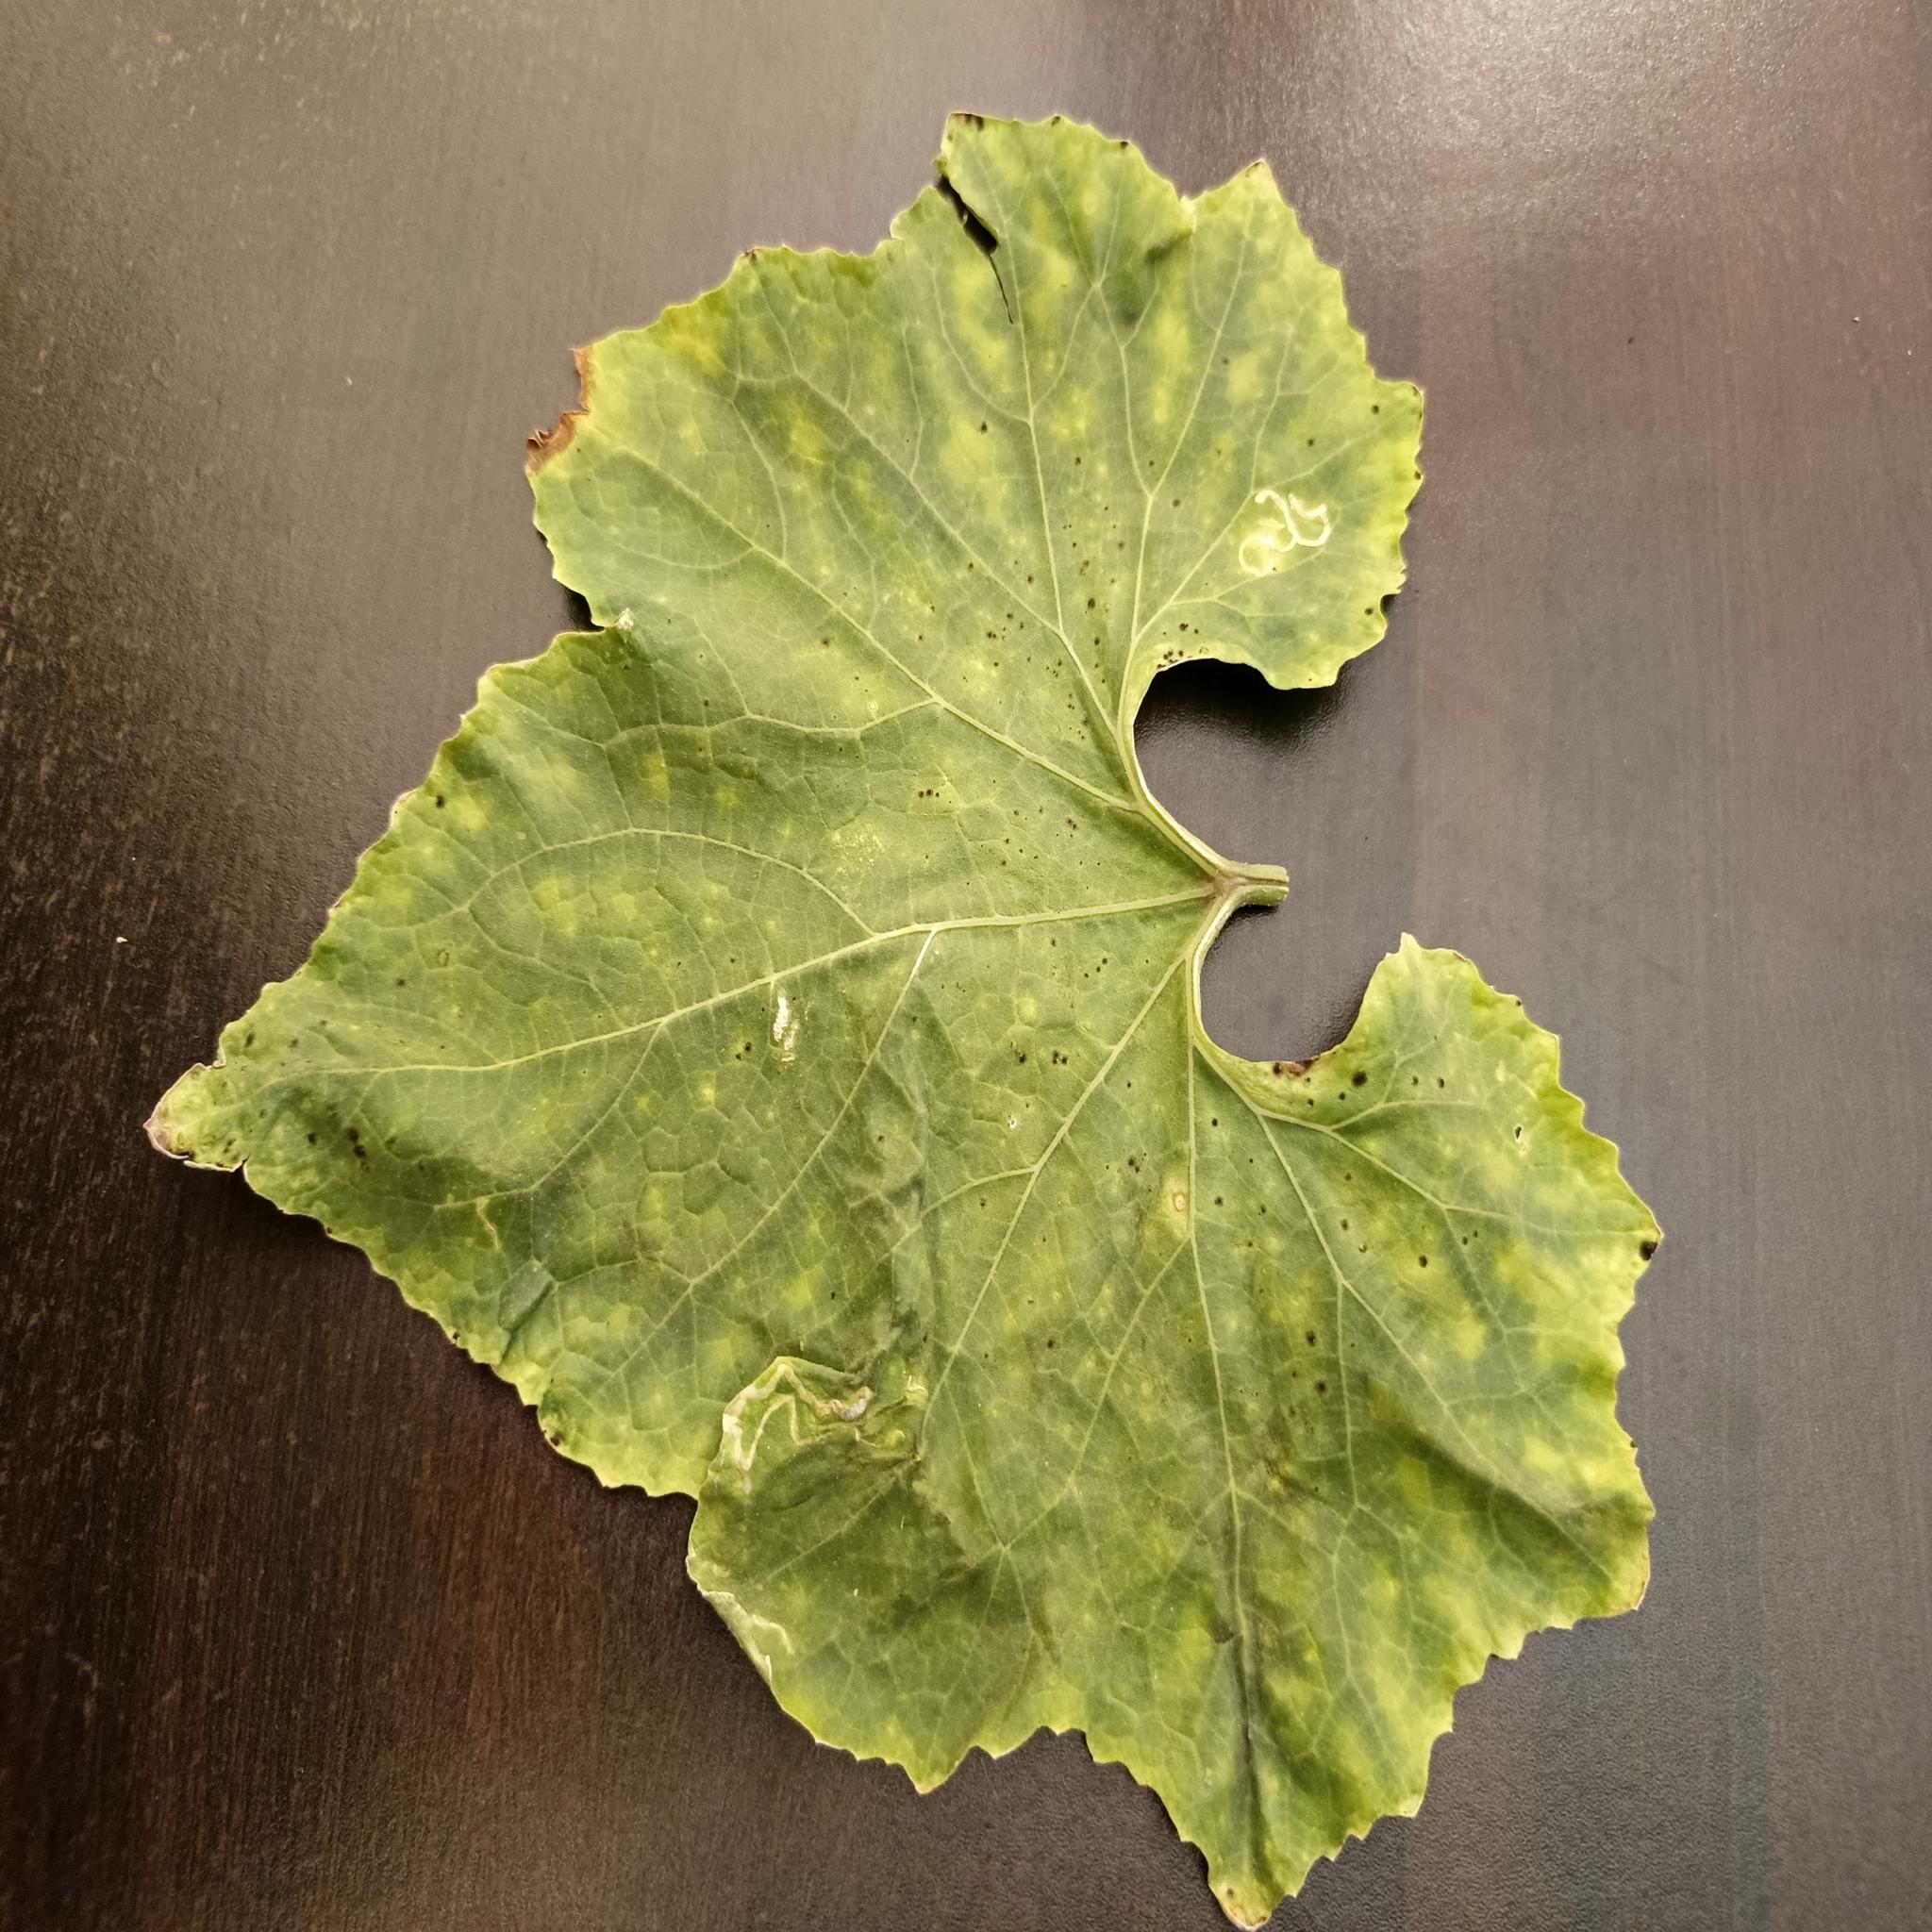
Label: Leaf curl